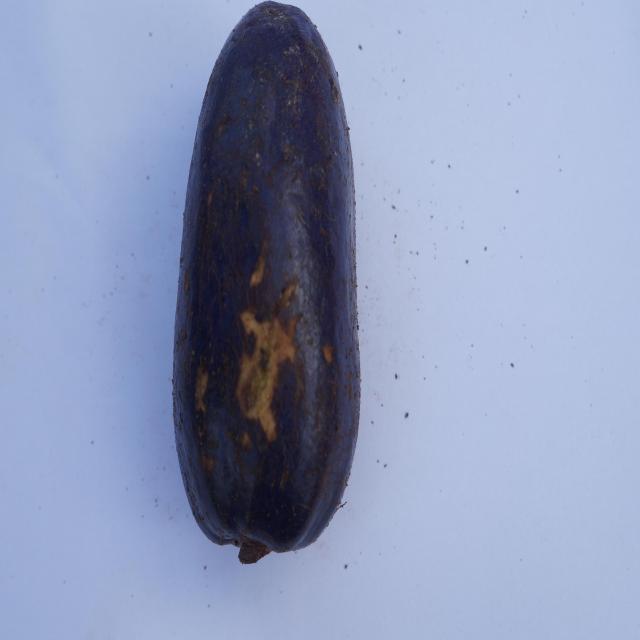
Plum grade: spotted